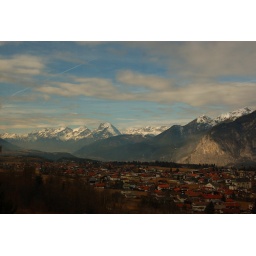
i like the lil patch of light on the mountain to the right which is balanced by the aeroplane trail,,\crit please.more to come